Answer in natural language. Considering the relative positions, is framed landscape photograph with black wood frame above or below black cylindrical bin with lid? Choose between the following options: below or above
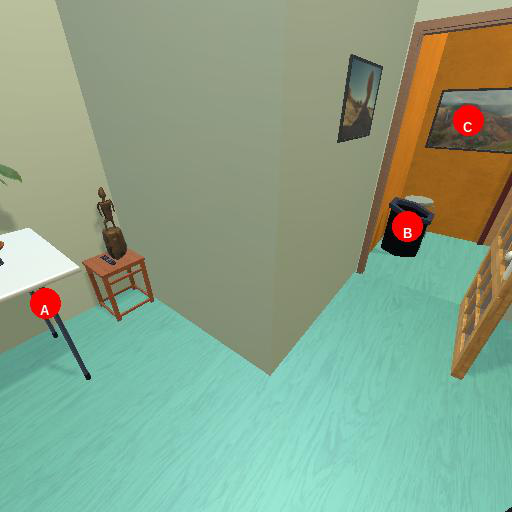
<answer>above</answer>